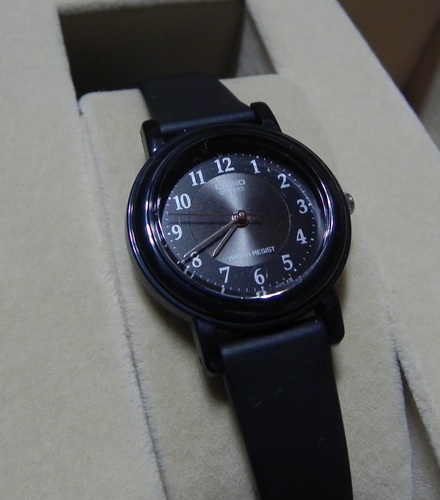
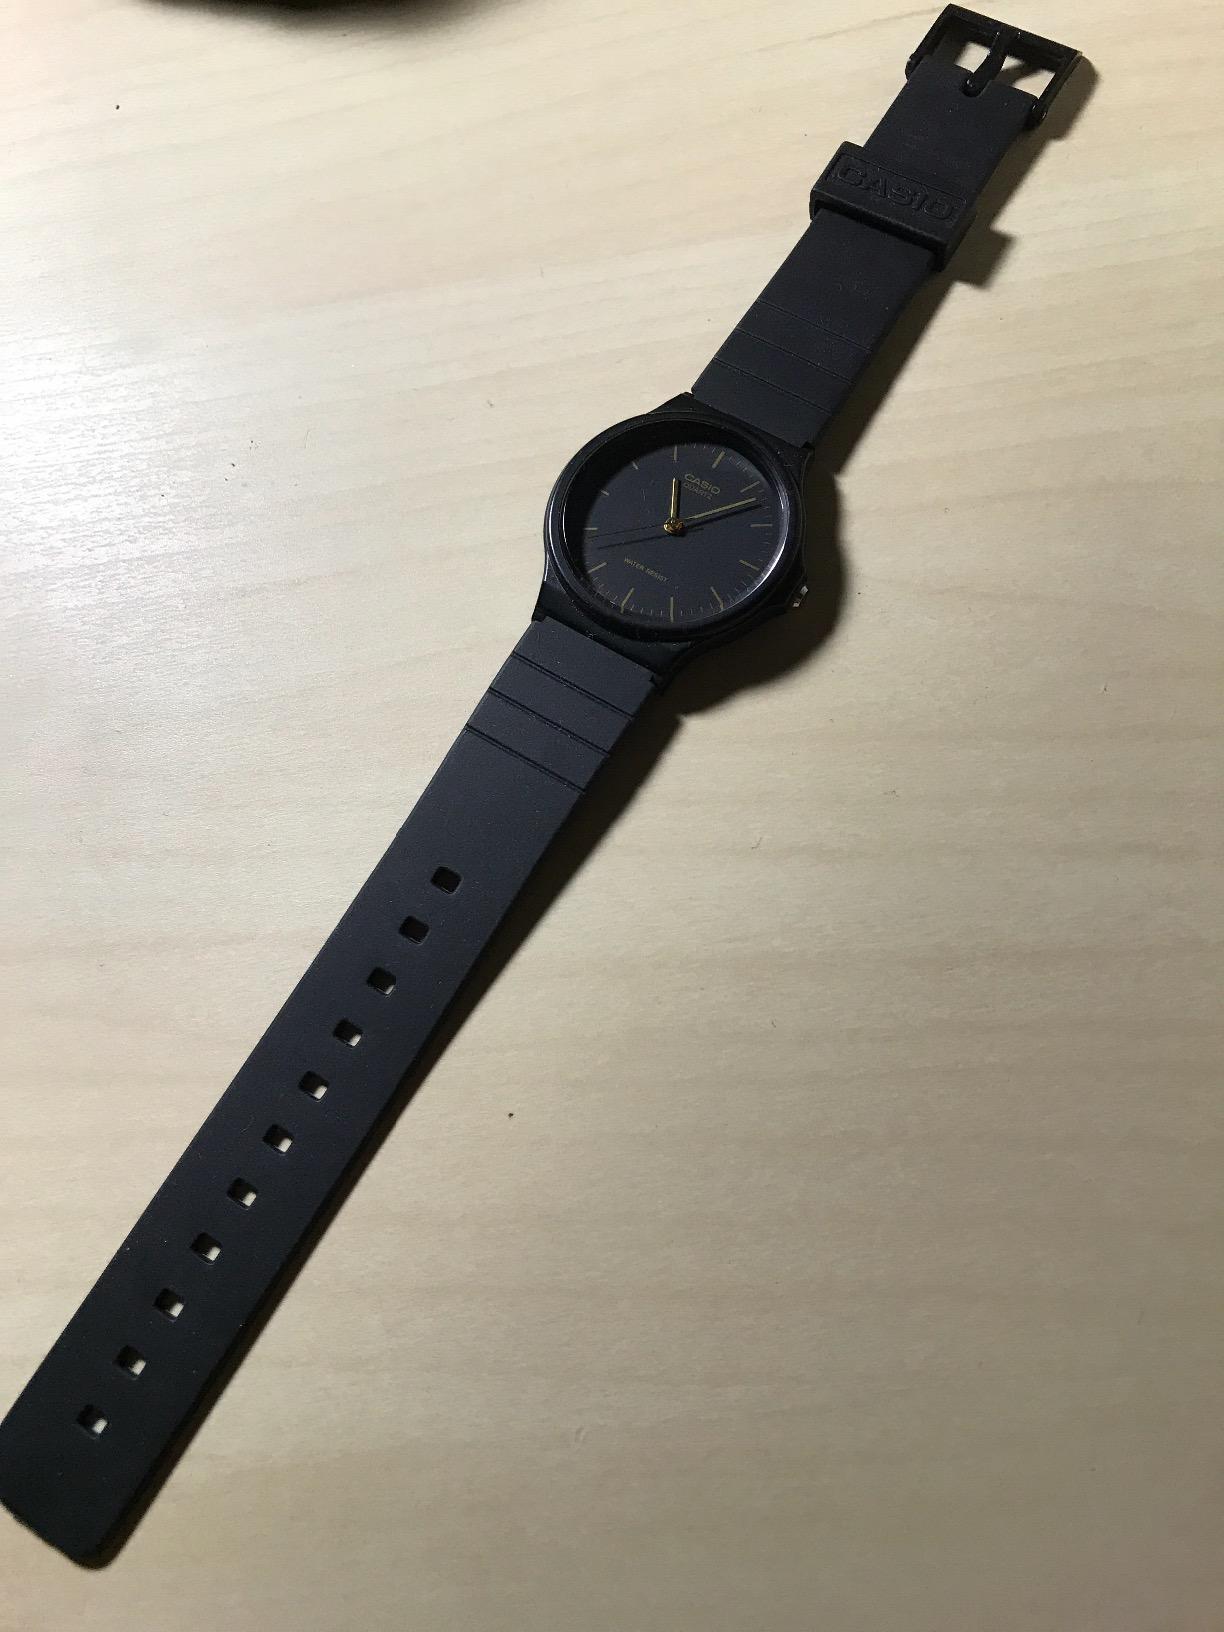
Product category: accessories_watch
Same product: no